Japanese funeral

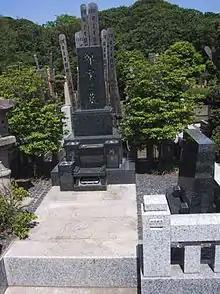
A typical Japanese grave

A typical Japanese grave is usually a consisting of a stone monument, with a place for flowers, incense, and water in front of the monument and a chamber or crypt underneath for the ashes.